Mudzi District

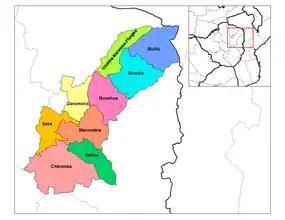
Map of the districts of Mashonaland East, Mudzi is in the top right in light blue

Mudzi District is a district of Mashonaland East Province, Zimbabwe, in southern Africa. It is located in the far eastern part of Zimbabwe. It covers , all of which is communal land. As of the 2022 census, the district had a population of 158,478, this is up only slightly from the 135,378 of the 2002 census and reflects emigration due to the poverty of the district. It has a single main road, A2, that runs from the town of Mutoko in Mutoko District in the southwest through the district, past the villages of Chifamba, Mudzi, Chingwena, Masarakufa, Nyamuwanga, the town of Kotwa, and the village of Muzezuru to the town of Nyamapanda before entering Mozambique to the northeast.